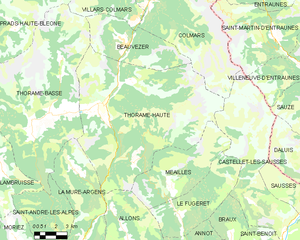
Carte des communes françaises: Thorame-Haute
Thorame-Haute est une commune française située dans le département des Alpes-de-Haute-Provence, en région Provence-Alpes-Côte d'Azur.